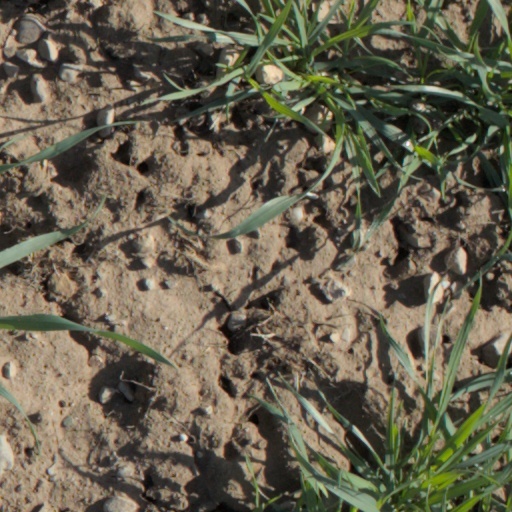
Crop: wheat